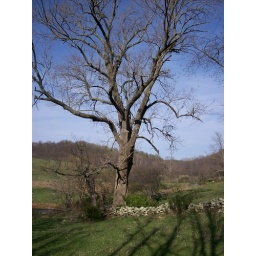
Old growth tree beside a old stone fence.